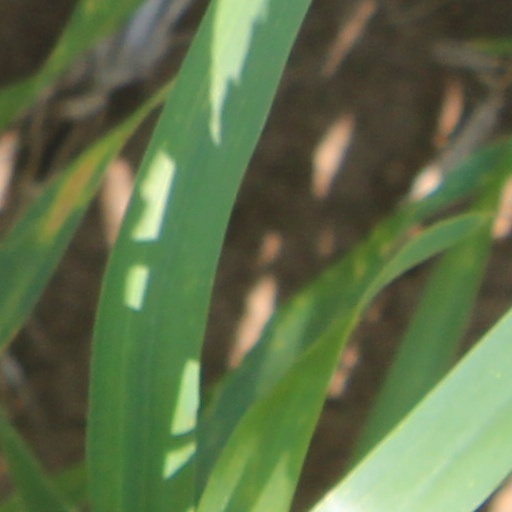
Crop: wheat